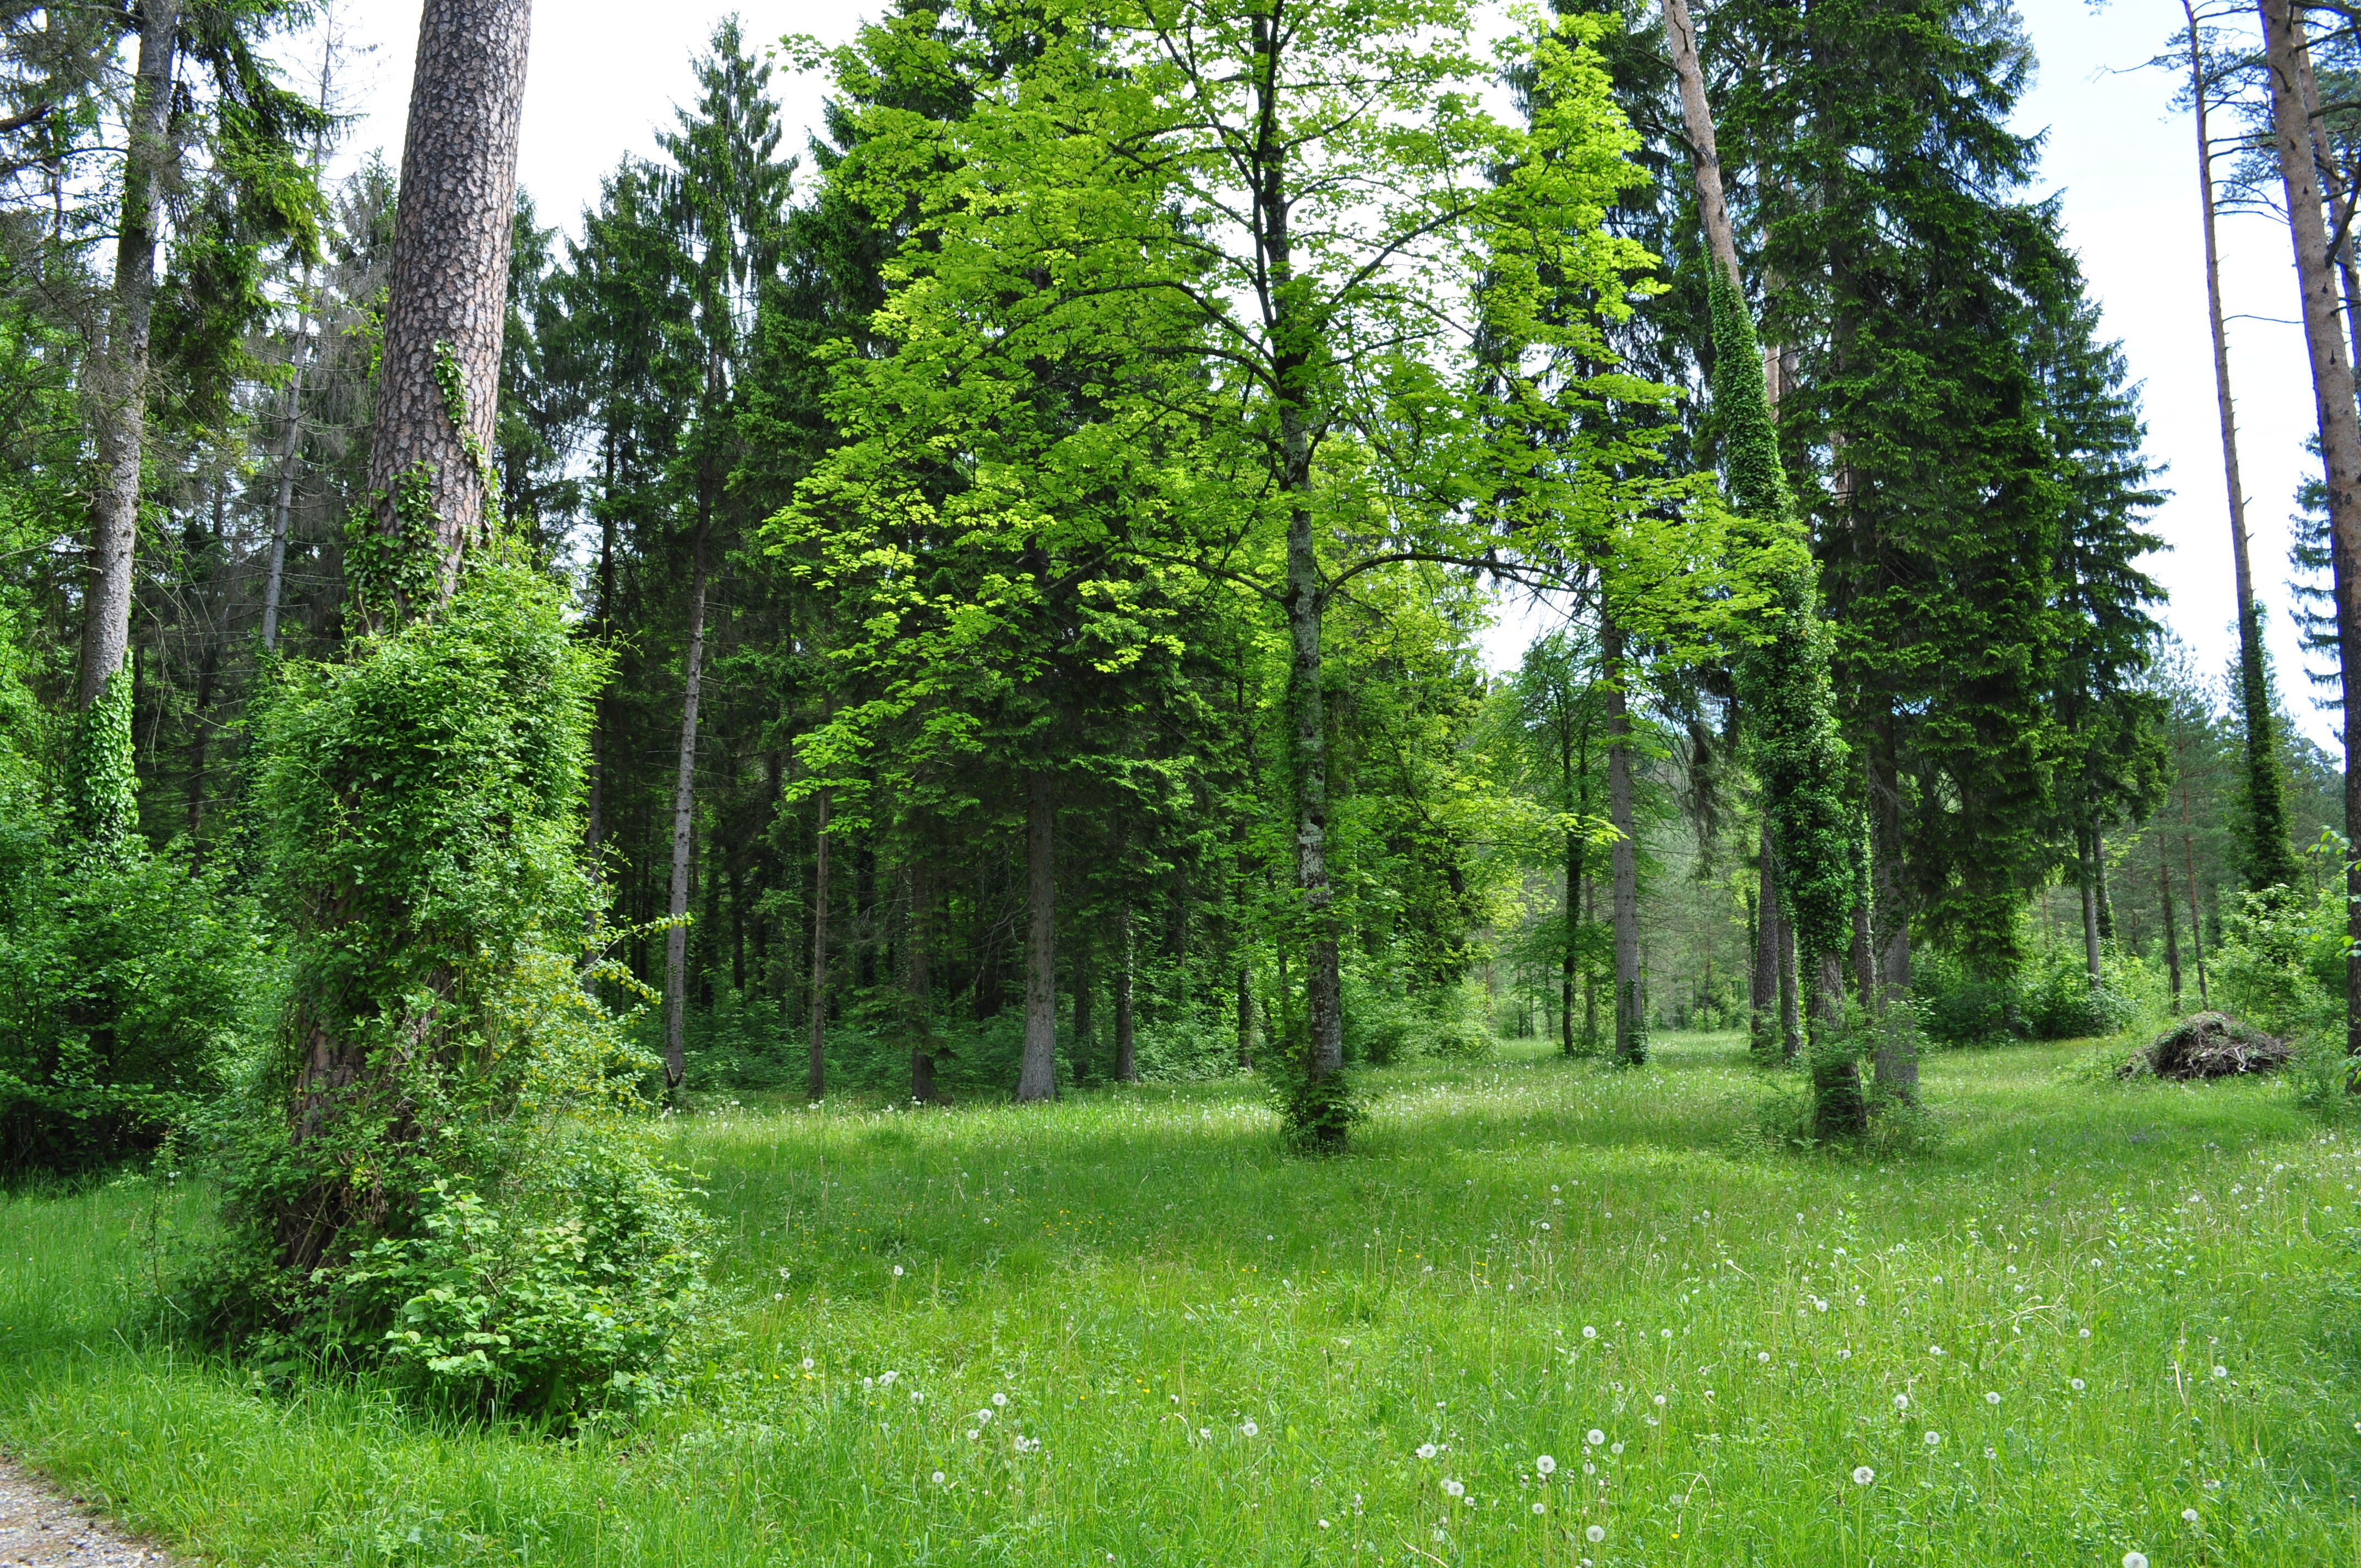
tree, forest, plant, trail, meadow, flower, green, trees, spruce, shrub, deciduous, grove, woodland, habitat, ecosystem, biome, old growth forest, natural environment, woody plant, temperate broadleaf and mixed forest, temperate coniferous forest, land plant